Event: Nepal Earthquake
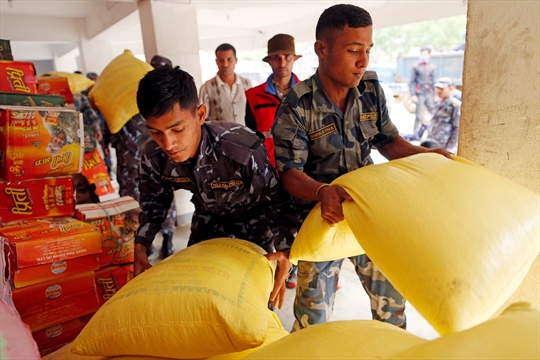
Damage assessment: no_damage